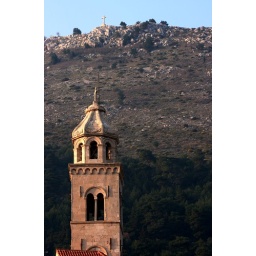
One of the bell towers in Dubrovnik with a cross in the background. The cross marks a war memorial from the fighting during 1991-95.